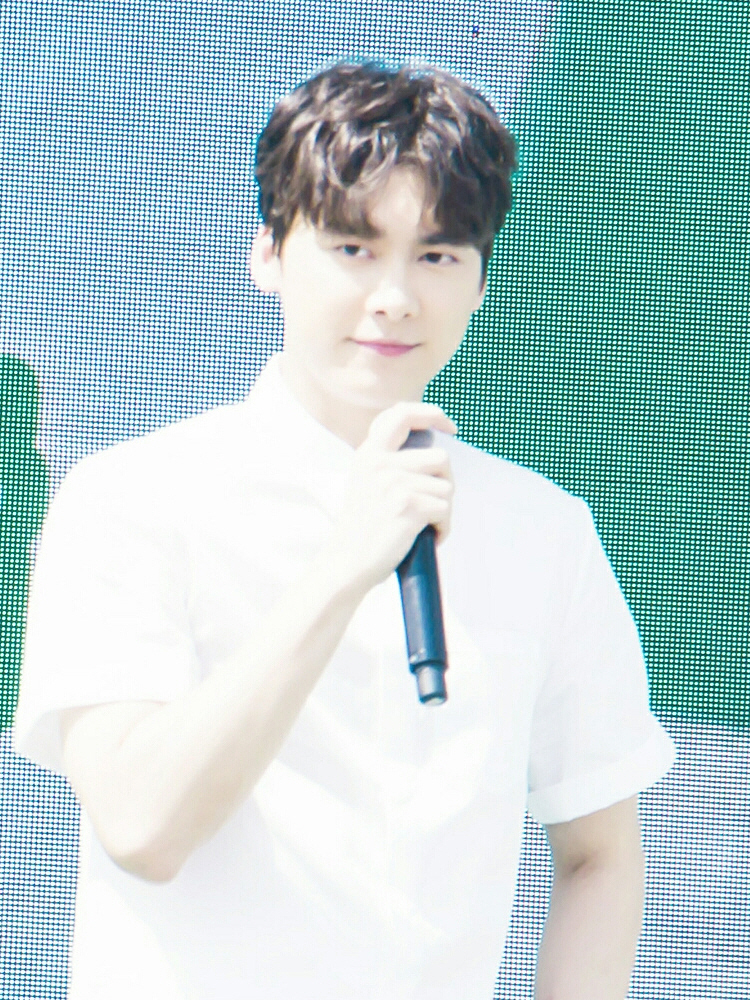
หลี่ อี้เฟิง

| name = หลี่ อี้เฟิง
| image = 【2017.6.10康师傅绿茶活动】 (李易峰) (3).jpg
| birthname = หลี่ อี้เฟิง
| location = เฉิงตู, มณฑลเสฉวน
| othername = เฟิงเฟิง
| occupation = อดีตนักร้อง/นักแสดง
| notable role = มหัศจรรย์กระบี่เจ้าพิภพ (2014)
เฉินเซิน จารชนหน้าหยก|Sparrow (2016)
จูเซียน กระบี่เทพสังหาร (2016)
มหาอำนาจแห่งความลับ (2020)
| homepage =
| ตุ๊กตาทอง =
| สุพรรณหงส์ =
| ชมรมวิจารณ์บันเทิง =
| โทรทัศน์ทองคำ =
| ฉายา = เทพบุตรแห่งชาติ
| ส่วนเกี่ยวข้อง =
หลี่ อี้เฟิง (; ภาษาอังกฤษ: Evan Li; อักษรโรมัน: Li Yi-Feng) เป็นนักร้องและนักแสดงชาวจีนที่มีชื่อเสียงมาก โด่งดังจากบท ไป๋หลี่ถูซู จากละครเรื่องมหัศจรรย์กระบี่เจ้าพิภพ และรับบท อู๋เสีย ในซีรีส์เรื่อง บันทึกจอมโจรแห่งสุสาน (The Lost Tomb) ซึ่งดัดแปลงจากนิยายขายดีของนักเขียนชื่อดัง หนานไพ่ซานซู
หลี่อี้เฟิง เกิดวันที่ 4 พฤษภาคม พ.ศ. 2530 ที่เมืองเฉิงตู มณฑลเสฉวน สาธารณรัฐประชาชนจีน จบการศึกษาจาก Sichuan Normal University ด้านโทรทัศน์และภาพยนตร์ เข้าสู่วงการด้วยการประกวด My Hero ในปี 2007 และคว้ารางวัล "ผู้เข้าประกวดยอดนิยม" จากรายการไปครอง และได้ออกอัลบั้ม 2 ชุด Mr.Child (2009) และ That Song (2010)
ในปี 2014 หลังจากซีรีส์มหัศจรรย์กระบี่เจ้าพิภพออกอากาศในเดือนกรกฎาคม ซีรีส์ประสบความสำเร็จอย่างสูง ทำให้หลี่อี้เฟิงเป็นที่รู้จักในวงกว้างมากขึ้น จนติดอันดับ Vlinkage เว็บจัดอันดับเรตติ้งยอดนิยม อันดับ 1 ติดต่อกัน 78 วัน ทำสถิติสูงสุด 9.8213 และยังติดอันดับการค้นหามากที่สุดติดต่อกัน 100 วันของเซิร์จเอนจิน Baidu นอกจากนั้นเขายังได้รับรางวัลในงานเทศกาลละครของจีน(国剧盛典)ประจำปี 2014 โดยหลี่อี้เฟิงได้รับรางวัลใน 2 สาขา คือ รางวัลนักแสดงชายยอดนิยมของแผ่นดินใหญ่ และรางวัลนักแสดงทรงอิทธิพลในวงการโฆษณา
ในปี 2015 หลี่อี้เฟิงถูกจัดอยู่ใน Top 10 คนดังที่ทรงอิทธิพลในวงการบันเทิงจีนโดยนิตยสาร Forbes China ในลำดับที่ 9 และ Men of the year 2015 by GQ China สาขาบุคคลบันเทิง
ในปี 2016 หลี่อี้เฟิง รับบทนำในละครท็อปเรทติ้ง เฉินเซิน จารชนหน้าหยก ("Sparrow)"เรตติ้งซีรีส์จีนรวมเรื่อง ดังๆ ทำให้ชื่อเสียงของเขายิ่งเพิ่มมากขึ้นในวงกว้าง และได้รับการยอมรับในฝีมือการแสดงมากขึ้น
== ชีวิตในวงการบันเทิง ==
=== 2007–2013: เข้าวงการ สะสมประสบการณ์ ===
ในปี 2007 หลี่อี้เฟิง เข้าวงการและเริ่มมีชื่อเสียงจากการเข้าร่วมประกวดรายการ "My Hero Contest" แม้เขาจะได้เพียงลำดับที่ 8 ในการประกวดครั้งนั้น แต่เขาได้รับความนิยมเป็นอย่างมากระหว่างที่รายการออกอากาศ และทำให้เขาได้รางวัล "ผู้เข้าประกวดยอดนิยม" (The Most Popular Contestant award) 加油好男儿8进6出意外 仅淘汰李易峰一人(组图) จากรายการไปครอง โอกาสในวงการบันเทิงของเขาจึงเปิดกว้างขึ้น เขาได้เดบิวต์ออกซิงเกิ้ลเพลงแรก "The One I Love Hurts Me The Most" และออก EP แรก "Four Leaf Clover" ในเดือนพฤศจิกายน ปีเดียวกันนั้นเอง
หลี่อี้เฟิง เริ่มต้นงานแสดงในปี 2009 กับละครเรื่อง "The Prince of Tennis 2" ซึ่งดัดแปลงมากจากการ์ตูนญี่ปุ่น "The Prince of Tennis" เขาแสดงบท Zuo Bo คือ Saeki Kojirou ในการ์ตูนต้นฉบับ ในปีเดียวกันหลี่อี้เฟิงได้ออกอัลบั้มเพลงเต็มครั้งแรก คือ "Mr Child"
ในปี 2011 เขาเป็นที่รู้จักมากขึ้นจากการรับบท เซี่ยง อวิ่นเชา (Xiang Yunchao) ในละครไต้หวันเรื่อง "Sunny Happiness" ซึ่งเป็นละครฮิต เรทติ้งสูงทั้งในไต้หวันและจีน เขาได้รับรางวัล ดาวรุ่งชายยอดเยี่ยม (The Best New Actor award) จาก China TV Drama Awards จากละครเรื่องนี้เอง และยังเขามีโอกาสได้แสดงภาพยนตร์เป็นครั้งแรก ในภาพยนตร์เรื่อง "Lovesick ร่วมกับ หลิน อีเฉิน|หลินอี้เฉิน และ เฉิน ป๋อหลิน|เฉินป๋อหลิน"
ในปี 2012 หลังจากละครเรื่อง "White Lies" ซึ่งเขารับบทเป็น Jiang Xiyu เด็กหนุ่มออทิสติก ออกอากาศ เขาได้รับคำชมมากในฝืมือการแสดงในเรื่องนี้
ในปี 2013 เขาเล่นละครเรื่อง "The Return of a Princess และได้รับรางวัล ไอดอลนักแสดงยอดเยี่ยม" (The Best Acting Idol award) จาก China TV Drama Awards และ นักแสดงชายยอดนิยม (The Most Popular Actor award) จาก LeTV Awards.
=== 2014–2015: Breakthrough ===
ในปี 2014 ผลงานเปลี่ยนชีวิตของหลี่อี้เฟิง ได้ออกอากาศ นั่นคือ ละครแอคชั่นแฟนตาซี มหัศจรรย์กระบี่เจ้าพิภพ ("Swords of Legends) หรือ กู่เจี้ยนฉีถาน" เขารับบทตัวเอก "คือ "ไป๋หลี่ถูซู"" (Baili Tusu) ละครเรื่องนี้ประสบความสำเร็จมาก ทั้งกระแส และเรทติ้งผู้ชมทางโทรทัศน์ รวมถึงยอดชมออนไลน์ ความนิยมของเขาพุ่งสูงขึ้นอย่างรวดเร็ว และกลายเป็นดาราแถวหน้าในวงการบันเทิงของจีนอย่างสวยงาม หลี่อี้เฟิงเป็นนักแสดงคนแรกที่ได้รับรางวัล the Newcomer award จาก Elle Style Award และเขาได้ออกหนังสืออัตชีวประวัติเล่มแรก "A Once in a Lifetime Moment ในเวลาต่อมา"
หลี่อี้เฟิงรักษาความนิยมของเขาอย่างมั่นคงด้วยละครฮิต อีก 2 เรื่องในปี 2015 คือ ละครพีเรียด ตำนานรักตระกูลน้ำหอม ("Legend of Fragrance) ซึ่งเขาเล่นคู่กับ ถัง เยียน|ถังเยียน" "และ เว็บดราม่า บันทึกจอมโจรแห่งสุสาน (The Lost Tomb" ) ในบท "อู๋เสีย" (Wu Xie) ซึ่งดัดแปลงมาจากนิยายขายดี "Daomu Biji" ในปีเดียวกันเขารับหน้าที่เป็นโปรดิวเซอร์ในรายการวาไรตี้ "Lets Go! Go! Go!"
ภาพยนตร์ของเขา 2 เรื่องต่อมาของเขา คือ "Forever Young" เป็นภาพยนตร์ฝีมือกำกับเรื่องแรกของ เหอ จย่ง (He Jiong) หรือ อาจารย์เหอ พิธีกรชื่อดังจากรายการ Happy Camp และ ภาพยนตร์โรแมนติกดราม่า รักหมดใจนายซุปตาร์ ("Fall in Love Like a Star)" ซึ่งสร้างโดยอิงกระแสคู่ขวัญระหว่าง หลี่อี้เฟิง และหยาง มี่|หยางมี่ จากละคร มหัศจรรย์กระบี่เจ้าพิภพ แน่นอนว่าได้รับเสียงวิจารณ์จากนักวิจารณ์พอสมควร แต่เขาสามารถตีกลับกระแสวิจารณ์ ได้ในเดือนธันวาคม 2015 ด้วยบทสมทบในภาพยนตร์ทำเงิน "Mr. Six" ของผู้กำกับดัง กวน หู (Guan Hu) หนังทำรายได้เป็นอันดับ 1 ของ Box office จีน และได้รับเสียงวิจารณ์ที่ดี หลี่อี้เฟิงคว้ารางวัล นักแสดงสมทบชายยอดเยี่ยม Best Supporting Actor award จากเวทีใหญ่สายภาพยนตร์อย่าง 33rd Hundred Flowers Awards ได้จากบทบาทในเรื่องนี้ด้วย
เพลงประกอบภาพยนตร์เรื่อง รักหมดใจนายซุปตาร์ ("Fall in Love Like a Star)" "Please Contact Me" ซึ่งหลี่อี้เฟิง ขับร้องเองนั้น ยังได้ไอดอลสาวชื่อดังจากเกาหลีใต้ ยุนอา (Yoona) Girls' Generation มาเป็นนางเอก MV Yoona And Li Yi Feng Are Lost Couple In “Please Contact Me” MV
จากความสำเร็จของเขา หลี่อี้เฟิงได้รับการจัดอันดับ อยู่ในลำดับที่ 9 ของคนดังผู้ทรงอิทธิพลในวงการบันเทิงของจีน Forbes Chinese Celebrity list 2015 ด้วยมูลค่าทางการตลาดราวๆ 69 ล้านหยวน (10.5 ล้านดอลลาร์ หรือ 9.6 ล้านยูโร) และเขายังได้รับการยกย่องเป็น "Most Commercially Valuable Celebrity" จาก "CBN Weekly" อีกด้วย
=== 2016–present: Mainstream popularity ===
ในปี 2016 เขารับบทนำ "จางเสี่ยวฝาน" และ"กุ่ยลี่" (Zhang Xiaofan / Gui Li) ในละครเรื่อง จูเซียน กระบี่เทพสังหาร ภาค 1, 2 "(Noble Aspirations, The Legend of Chusen)" ซึ่งดัดแปลงมาจากนิยายดัง "Zhu Xian ร่วมกับ เจ้า ลี่อิ่ง|จ้าวลี่อิง และ หยางจื่อ" ละครได้รับกระแสชื่นชมที่ดี และมียอดเข้าชมมากกว่า 2.8 หมื่นล้าน เป็น 1 ในละครซึ่งมียอดเข้าชมสูงสุด
จากนั้นเขารับเล่นละครพีเรียด ปี ค.ศ. 1940 แนวจารชนสายลับ เฉินเซิน จารชนหน้าหยก ("Sparrow)" ในบท "เฉินเซิน" (Chen shen) ตัวเอกของเรื่อง ละครเรื่องนี้ประสบความสำเร็จมาก ได้รับคำวิจารณ์ที่ดีทั้งในด้านการแสดงและบทละคร เป็นละครที่ทำเรทติ้งได้สูงที่สุด ในละครแนวสงครามตั้งแต่อดีตจนถึงปัจจุบัน โดยทำเรทติ้งระหว่างออกอากาศสูงที่สุดได้ถึง 2.46 หลี่อี้เฟิงสามารถคว้ารางวัล นักแสดงชายยอดเยี่ยม (The Best Actor award) จากเวทีใหญ่ China TV Golden Eagle Award ได้จากละครเรื่องนี้ด้วย
ในปี 2017 หลี่อี้เฟิง รับบทนำ "ฟางมู่" (Fang Mu) ในภาพยนตร์แนวอาชญากรรม "Guilty of Mind" ซึ่งดัดแปลงมาจากนิยาย "Evil Minds" โดย Lei Mi ปีนี้เขาอยู่ในลำดับที่ 11 Forbes Chinese Celebrity list 2017 ด้วยมูลค่าทางการตลาดราวๆ 100 ล้านหยวน
ในปี 2018 เขารับแสดงภาพยนตร์แอคชั่นผจญภัย เจิ้งไค ฮีโร่เกรียนกู้โลก ("Animal World) ดัดแปลงมาจากการ์ตูนญี่ปุ่น" ไคจิ กลโกงเกมมรณะ ("Ultimate Survivor Kaiji)" ในบท "เจิ้งไคซือ" (Zheng Kaisi) หนังได้รับกระแสวิจารณ์ที่ดี เปิดตัวสัปดาห์แรกที่จีนด้วยรายได้กว่า 1 พันล้านบาท เป็นภาพยนตร์ทำเงินอันดับ 1 ในสัปดาห์แรกที่เข้าฉาย
ต้นปี 2020 ละครโรแมนติกดราม่า "Wait in Beijing" ออกอากาศในวันที่ 23 กุมภาพันธ์ เป็นผลงานทางจอแก้วในรอบ 3 ปีของเขา และละครพีเรียดตำรวจสายลับ มหาอำนาจแห่งความลับ ("Fearless Whispers)" ออกอากาศในวันที่ 6 พฤศจิกายน ได้รับกระแสตอบรับดีมาก ทำเรตติ้งเป็นอันดับ 1 ตลอดระยะเวลาออกอากาศ หลี่อี้เฟิง ติดอันดับ 1 ชาร์ตดัชนีนักแสดง Vlinkage ตั้งแต่วันแรกที่ละครออกอากาศจนละครจบ และเป็นลำดับ 1 ของชาร์ต Datawin 2020 สาขานักแสดงละครพีเรียด2020年度年代剧演员景气指数TOP20 李易峰
ในปี 2021 ละครแนวกองกำลังจรวดเรื่องแรกของจีน "The Glory of Youth" อำนวยการสร้างโดย People's Liberation Army Rocket Force ซึ่งเขานำแสดง ออกอากาศตอนแรกในวันที่ 13 เมษายน 2021 และภาพยนตร์ "The Pioneer (ภาพยนตร์ 2021)|The Pioneer" ซึ่งเขารับบทท้าทายความสามารถ เป็นบุคคลสำคัญในประวัติศาสตร์ของจีน อดีตประธานาธิบดี "เหมา เจ๋อตง" เข้าฉายในวันที่ 1 กรกฎาคม 2021
ต้นปี 2022 "กระจกสองนครา" "(Mirror: A Tale of Twin Cities)" ละครพีเรียดแฟนตาซีฟอร์มยักษ์ ซึ่งเขารับบทนำ "ซูหมอ" (Su Mo) จ้าวสมุทร ได้ฤกษ์ออกอากาศในวันที่ 16 มกราคม 2022 镜·双城 (2022年游达志执导的电视剧) โดยกระจกสองนคราเป็นละครทำเงินสูงสุดอันดับ 2 ปี 2021 ของค่ายละครยักษ์ใหญ่ Huace และเป็นซีรีส์ที่มียอดผู้ชมแอคทีฟสูงเป็นลำดับที่ 2 ของ Youku และ อันดับที่ 4 ของ Tencent จากไตรมาสแรกปี 2022
และเขายังรับบทนำในซีรีส์แนวสืบสวนอาชญากรรมเรื่องใหม่ ในโปรเจ็กต์ Light on series จาก อ้ายฉีอี้|iQiyi ""คืนชำระแค้น" (Day Breaker)" โดยมีกำหนดออกอากาศวันที่ 22 พฤษภาคม 2022
==ผลงานด้านการแสดง==
=== ภาพยนตร์ ===
| class="wikitable sortable"
!ปี
!ชื่อเรื่อง
!ชื่อเรื่องภาษาจีน
!บทบาท
! class="unsortable" |อ้างอิง
|-
|2011
|"Lovesick"
|恋爱恐慌症
|ชุย อ้ายหลุน
Cui Ailun
|
|-
| rowspan="3" |2015
|"Forever Young"
|栀子花开
|สวี่ นั่ว
Xu Nuo
|
|-
|รักหมดใจนายซุปตาร์
"Fall in Love Like a Star"
|怦然星动
|ซู ซิงหยู
Su Xingyu
|ปิ๊งรักซุปเปอร์สตาร์ ซับไทย
|-
|"Mr. Six"
|老炮儿
|จาง เสี่ยวโป
Zhang Xiaobo
|
|-
| rowspan="2" |2017
|ฟางมู่ เจาะจิตฆาตกร
"Guilty of Mind"
|心理罪
|ฟาง มู่
Fang Mu
|
|-
|"The Founding of an Army"
|建军大业
|เหอ ฉางกง
He Changgong
|รับเชิญ
|-
|2018
|เจิ้งไค ฮีโร่เกรียนกู้โลก
"Animal World"
|动物世界
|เจิ้ง ไคซือ
Zheng Kaisi
|
|-
|2020
|"My People My Hometown"
ตอน The Last Class
|我和我的家乡《最后一课》
|เจียง เสี่ยวเฟิง
Jiang Xiaofeng
|รับเชิญ Li Yifeng has been officially announced as the cast for the movie 《我和我的家乡》 My People My Homeland
|-
|2021
|"The Pioneer (ภาพยนตร์ 2021)|The Pioneer"
|革命者
|เหมา เจ๋อตง
Mao Zedong
| 感谢你们的相信，让今天的中国自信！革命者首支预告
|-
|TBA
|"Playground"
|操场
|จง เฉ่าปิน
Zong Shaobin
|
|
=== Television series ===
| class="wikitable sortable"
!ปี
!ชื่อเรื่อง
!ชื่อเรื่องภาษาจีน
!บทบาท
!ช่อง
! class="unsortable" |อ้างอิง
|-
|2009
|ปริ๊นซ์ ออฟ เทนนิส 2
"The Prince of Tennis 2"
|加油! 网球王子 II
|สั่ว โป๋
Zuo Bo
|Dragon TV
|
|-
|2010
|"Happy & Love Forever"
|幸福一定强
|ลู่ เซิน
Lu Shen
|Anhui TV
|
|-
|2011
|รักหลอก หลอกให้ปิ๊งรัก
"Sunny Happiness"
|幸福最晴天
|เซี่ยง อวิ่นเชา
Xiang Yunchao
|Anhui TV, CTV
|
|-
| rowspan="4" |2012
|"White Lies"
|真爱谎言
|เจียง ซีหยู่
Jiang Xiyu
|Jiangxi TV, CTi
|
|-
|"Happy Michelin Kitchen"
|幸福三颗星
|เซี่ยง อวิ่นเชา
Xiang Yunchao
|Anhui TV, CTV
|รับเชิญ
|-
|"Bounty Hunter"
|赏金猎人
|อวี้ ไท่
Yu Tai
| rowspan="2" |Hunan Television|Hunan TV
|
|-
|"Love Actually"
|爱的蜜方
|เฉิน ลี่หยาง
Chen Liyang
|
|-
|2013
|"Daughter back"
"The Return of a Princess"
|千金归来
|หลิน ฮ่าว
Lin Hao
|Dragon TV
|
|-
| rowspan="3" |2014
|มหัศจรรย์กระบี่เจ้าพิภพ
"Swords of Legends"
|古剑奇谭
|ไป๋หลี่ ถูซู
Baili Tusu
|Hunan TV
|
|-
|"Tiny Times"
|小时代之折纸时代
|เจี่ยน ซี
Jian Xi
|Youku
|
|-
|ลิขิตหัวใจยัยตัวยุ่ง
"The Joyfully Pretty Enemy"
|欢天喜地俏冤家
|เฉิน ซานลิ่ว
Chen Sanliu
|ซีซีทีวี 8|CCTV-8
|
|-
| rowspan="2" |2015
|ตำนานรักตระกูลน้ำหอม
"Legend of Fragrance"
|活色生香
|นิ่ง จื้อหยวน
Ning Zhiyuan
|Hunan TV
|
|-
|บันทึกจอมโจรแห่งสุสาน
"The Lost Tomb"
|盗墓笔记
|อู๋ เสีย
Wu Xie
|อ้ายฉีอี้|iQiyi
|
|-
| rowspan="3" |2016
|จูเซียน กระบี่เทพสังหาร
"Noble Aspirations"
|青云志
|จาง เสี่ยวฝาน
Zhang Xiaofan
| rowspan="2" |Hunan TV
|
|-
|เฉินเซิน จารชนหน้าหยก
"Sparrow"
|麻雀
|เฉิน เซิน
Chen Shen
|
|-
|จูเซียน กระบี่เทพสังหาร|จูเซียน กระบี่เทพสังหาร 2
"Noble Aspirations 2"
|青云志2
|จาง เสี่ยวฝาน / กุ่ย ลี่
Zhang Xiaofan / Gui Li
|Beijing TV
|
|-
| rowspan="2" |2020
|"Wait in Beijing"
|我在北京等你
|สวี่ เทียน
Xu Tian
|Zhejiang TV
Jiangsu TV
|
|-
|มหาอำนาจแห่งความลับ
"Fearless Whispers"
|隐秘而伟大
|กู้ เย่าตง
Gu Yaodong
|ซีซีทีวี 8|CCTV-8
| หลี่อี้เฟิง จินเฉิน เริ่มปฏิบัติภารกิจอันระทึกขวัญ | มหาอำนาจแห่งความลับ
|-
|2021
|"The Glory of Youth"
|号手就位
|เซี่ย จั๋ว
Xia Zhuo
|Zhejiang TV
Jiangsu TV
|这次我真的送快递了号手就位定档 4月13日啦
|-
| rowspan="2" |2022
|กระจกสองนครา
"Mirror: A Tale of Twin Cities"
|镜·双城
|ซู หมอ / ฉุนหวง
Su Mo / ChunHuang
|เทนเซ็นต์|Tencent
|"กระจกสองนครา | Mirror: Twin Cities"
|-
|คืนชำระแค้น
"Day Breaker"
|暗夜行者
|ลั่ว เสียง / เฉิน ม่อ
Luo Xiang / Chen Mo
|อ้ายฉีอี้|iQiyi
|
|-
|
=== วาไรตี้โชว์ ===
| class="wikitable sortable"
!ปี
!ชื่อรายการ
!ชื่อรายการภาษาจีน
!บทบาท
!ช่อง
! class="unsortable" |อ้างอิง
|-
|2018
|"Dunk of China"
|这！就是灌篮
| rowspan="3" |Cast member
|Youku
|
|-
|2019
|"Game On"
|我要打篮球
|เทนเซ็นต์ วิดีโอ|Tencent Video
|
|-
|2021
|"The Hero"
|最后的赢家
|อ้ายฉีอี้|iQiyi
|
|
==ผลงานเพลง==
=== อัลบั้ม ===
| class="wikitable"
!Year
!English title
!Chinese title
!Release date
!Label
!Notes/Ref.
|-
|2007
|"Four Leaf Clover"
|四叶草
|November 19, 2007
|
|
|-
|2008
|"Ferris Wheel"
|摩天轮
|July 20, 2008
|EQ Record
|
|-
|2009
|"Mr. Child"
|小先生
|May 17, 2010
|EQ Record
|
|-
|2010
|"That Song"
|那首歌
|October 29, 2010
|EQ Record
|
|-
|2014
|"Yifeng's Love Letter"
|易峰情书
|November 10, 2014
|Sony Music Entertainment
|
|-
|2019
|"Dream Visit"
|
|April 24, 2019
|
|
|
=== ซิงเกิ้ล ===
| class="wikitable"
!Year
!English title
!Chinese title
!Album
!Notes/Ref.
|-
|2007
|"The One I Love Hurts Me The Most"
|我爱的人伤我最深
|"Banquet"
|
|-
| rowspan="3" |2008
|"To Shine Brilliantly"
|大放异彩||
|Olympic theme song
with Hu Haiquan
|-
|"Little Girl Don't Cry"
|娃娃不哭||
|เพลงการกุศลช่วยผู้ประสบภัยแผ่นดินไหว
เนื้อร้อง โดย หลี่อี้เฟิง
|-
|"Believe in Love"
|相信爱||
|เพลงการกุศลช่วยผู้ประสบภัยแผ่นดินไหว
|-
|2012
|"Underworld"
|江湖
|"Bounty Hunter OST"
|
|-
| rowspan="4" |2014
|"Sword Wound"
|剑伤
| rowspan="2" |"มหัศจรรย์กระบี่เจ้าพิภพ|Swords of Legends OST"
|
|-
|"Sword of Heart"
|剑心
|
|-
|"Warm Heart Stings"
|心如玄铁
|"ตำนานรักตระกูลน้ำหอม|Legend of Fragrance OST"
|
|-
|"What I Want, I Want It Now"
|我要的现在就要
|"Choice OST"
|
|-
| rowspan="4" |2015
|"Goodbye Goodbye"
|再见再见
| rowspan="2" |"Forever Young OST"
|
|-
|"In a Rare You"
|年少有你
|
|-
|"Please Contact Me"
|请跟我联络
|"Fall in Love Like a Star OST"
| 李易峰《请跟我联络》MV携允儿共谱恋曲
|-
|"The Price of Love"
|爱的代价
|"Mr Six OST"
|ร่วมกับ Feng Xiaogang
|-
|2016
|"Time Cracks"
|时间裂缝
|"จูเซียน กระบี่เทพสังหาร|Noble Aspirations 2 OST"
|
|-
|2017
|"Love in the Spring Bud"
|爱在春蕾||
|Spring Bud Project theme song
with Hao Wei
|-
| rowspan="2" |2018
|"Role"
|角色||
|เนื้อร้องโดย หลี่อี้เฟิง และ Lexie Liu
|-
|"Tiny Yet Great"
|渺小却伟大||
|
|-
|2019
|"Youth Rave It Up"
|青春跃起来||
|Performance for CCTV Spring Gala
with Zhu Yilong
|-
|2020
|"Dance With Me"
|与我共舞||
|Feat. Mosaic 与我共舞-李易峰;马赛克乐队mosaic
|-
|2022
|"Flashbacks Of Life"
|倒敘的生活
|TBA
|
|-
|
== รางวัลที่ได้รับ และเสนอชื่อเข้าชิง ==
| class="wikitable"
! colspan="6" |Major awards
|-
!ปี
!รางวัล
!ประเภทรางวัล
!ผลงาน
!ผลรางวัล
!อ้างอิง
|-
| rowspan="1" |2015
|17th Huading Awards
|Best Actor (Ancient Drama)
|"มหัศจรรย์กระบี่เจ้าพิภพ|Swords of Legends"
|
|
|-
| rowspan="2" |2016
|33rd Hundred Flowers Awards
|Best Supporting Actor
| rowspan="2" |"Mr. Six"
|
|
|-
|16th Chinese Film Media Awards
|Most Anticipated Actor
|
|
|-
| rowspan="3" |2017
| rowspan="2" |22nd Huading Awards
|Best Actor
| rowspan="2" |"จูเซียน กระบี่เทพสังหาร|Noble Aspirations"
|
| rowspan="2" |
|-
|Top 10 Audience's Favorite TV Star
|
|-
|27th Zhejiang TV Peony Awards
|Outstanding Actor
| rowspan="3" |"Sparrow (TV series)|Sparrow"
|
|
|-
| rowspan="4" |2018
|29th China TV Golden Eagle Award
|Best Actor
|
| rowspan="2" |
|-
|12th China Golden Eagle TV Arts Festival
|Most Popular Actor
|
|-
|15th Guangzhou Student Film Festival
|Most Popular Actor
| rowspan="2" |"Animal World (film)|Animal World"
|
|
|-
|5th Beijing Youth Film Festival
|Popularity Award
|
|
|-
|2020
|7th The Actors of China Award Ceremony
|Best Actor (Emerald)
|"Wait in Beijing, มหาอำนาจแห่งความลับ|Fearless Whispers"
|
| ขอแสดงความยินดีกับ #หลี่อี้เฟิง ได้รับรางวัลนักแสดงยอดเยี่ยมแห่งปี วันนี้ในงาน The Actors of China ครั้งที่ 7
|-
! colspan="6" |รางวัลด้านภาพยนตร์ และโทรทัศน์
|-
| rowspan="2" |2011
|Youku Television Index Awards
|New All-Rounded Idol Award
| rowspan="2" |"Sunny Happiness"
|
|
|-
|3rd China TV Drama Awards
|Best New Actor
|
|
|-
| rowspan="2" |2013
|4th 4th LeTV Movie and Drama Awards
|Most Popular Actor
| rowspan="2" |"Daughter's Return"
|
|
|-
|5th China TV Drama Awards
|Best Acting Idol
|
|
|-
| rowspan="4" |2014
|4th iQiyi All-Star Carnival
|Most Popular Actor (Mainland China)
| rowspan="4" |"มหัศจรรย์กระบี่เจ้าพิภพ|Swords of Legends"
|
|
|-
| rowspan="2" |6th China TV Drama Awards
|Most Popular Actor (Mainland China)
|
| rowspan="2" |
|-
|Most Commercially Valuable Actor
|
|-
|Baidu Entertainment Hot Point
|Most Popular Actor
|
|
|-
| rowspan="5" |2016
|China Original Literature Billboard Awards
|Best Actor
|"จูเซียน กระบี่เทพสังหาร|Noble Aspirations"
|
|
|-
| rowspan="2" |10th Tencent Video Star Awards
|Most Popular TV Actor
|"จูเซียน กระบี่เทพสังหาร|Noble Aspirations", "เฉินเซิน จารชนหน้าหยก|Sparrow"
|
| rowspan="2" |
|-
|VIP Star of the Year
|
|
|-
|8th China TV Drama Awards
|Artist of the Year
| rowspan="2" |"เฉินเซิน จารชนหน้าหยก|Sparrow"
|
|
|-
|16th New & Sharp Top List
|Artist of the Year
|
|
|-
! colspan="6" |รางวัลด้านงานเพลง
|-
| rowspan="2" |2008
|6th Southeast Music Chart Awards
|Best Newcomer (Mainland China)
| rowspan="3" |"Ferris Wheel"
|
|
|-
|1st New Artist Awards of Top Chinese Music Chart
|Best Newcomer EP
|
|
|-
|2009
|Music Radio China Top Chart Awards
|Campus Popularity Award
|
|
|-
| rowspan="1" |2010
|CCTV-MTV Music Awards
|Most Promising Artist
|"Mr. Child"
|
|
|-
|2016
|10th MIGU Music Awards
|Top Ten Golden Songs
|"Please Contact Me"
|
|
|-
! colspan="6" |รางวัลด้านอื่นๆ
|-
|2012
|MSN Fashion Party
|New Artist Award
|
|
|
|-
|2013
|Chinese Campus Art Glory Festival
|Most Popular Actor
|
|
|
|-
| rowspan="4" |2014
|11th Elle Style Awards
|Newcomer Award
|
|
|
|-
|Bazaar Men of the Year Awards
|Most Attractive Celebrity
|
|
|
|-
|11th Man At His Best Awards
|New Forces Award
|
|
|
|-
|Baidu Entertainment Hot Point
|Top Ten People in the Spotlight
|
|
|
|-
|2015
|GQ China Men of the Year Awards
|Trendy Artist of the Year
|
|
|
|-
| rowspan="3" |2016
|Style Icon Asia Awards
|Style Icon Award
|
|
|
|-
|Weibo Fan Festival
| rowspan="2" |Person of the Year
|
|
|
|-
|Baidu Entertainment Awards
|
|
|
|-
|2017
|2nd Weibo Movie Awards Ceremony
|Most Anticipated Film Male God
|
|
|
|-
| rowspan="5" |2018
|Weibo Awards Ceremony
|Hot Search Artist
|
|
|
|-
|3rd Weibo Movie Awards Ceremony
|Breakthrough Performance Award
|
|
|
|-
|Cosmo Beauty Ceremony
|Beautiful Idol
|
|
|
|-
|L'Officiel Night
|Generation Transformation Award
|
|
|
|-
|Jinri Toutiao Awards
|Most Powerful Actor
|
|
|
|-
| rowspan="2" |2019
|Weibo Awards Ceremony
|Person of the Year
|
|
|
|-
|GQ China’s 10th Anniversary 2019
|Goodwill Ambassador|Men of the Year
|
|
|
|-
|2020
|GQ China Men of the Year Awards
|Upward Power Actor of the Year
|
|
| #智族GQ MOTY年度人物# 20:48，@李易峰 确认了他的红毯照​​​​
|-
| rowspan="3" |2021
|Tencent Entertainment White Paper Awards
|Praiseworthy Artist of the Year
|
|
| 李易峰 在流量快速更迭的时代中坚持本心 @李易峰 获得2020 腾讯娱乐白皮书#口碑价值艺人!
|-
|Douyin Star Motion Night Awards
|Warm Star of the Year
|
|
|
|-
|Huasheng Media Fashion Culture Awards
|Influential Award of the Year
|
|
| Congratulations to Li YiFeng for winning Influential Award of the Year
|-
|2022
|Weibo Movie Night 2022
|Attracts The Most Attention Actor of the Year
|
|
|
|
===โฆษณา===
===พรีเซ็นเตอร์/โฆษณา===
| class="wikitable"
!ปี
!แบรนด์สินค้า
!สินค้า
!หมายเหตุ
|-
|2007
|Chengdu Food Festival 2007
|
|
|-
| rowspan="3" |2008
|QQ Three Kingdoms
|"เกมออนไลน์ คิวคิว ซานกว๋อ"
|
|-
|Tianjin Eye Ferris wheel
|เทียนจินอาย
|
|-
|Samsung
|Samsung J808E
|
|-
| rowspan="4" |2014
|《易信》YiXin
|แอปพลิเคชันมือถือ
|
|-
|《盜墓筆記》"Tomb" hand tour
|แอปพลิเคชันเกม
|
|-
|《QQ浏览器》
|QQ browser
|
|-
|OPPO
|OPPO N3
|
|-
| rowspan="17" |2015
|LYNX
|ครีมอาบน้ำ
|
|-
|Lays
|มันฝรั่งทอดกรอบ
|
|-
|《康师傅绿茶》Kangshifu
|ชาเขียว
|
|-
|《特步》Xtep
|เสื้อผ้าและอุปกรณ์กีฬา
|
|-
|《蒙牛 真果粒 》Mingniu ZhenGuoLi
|นมผลไม้เจินกั่วลี่
|ร่วมกับ จ้าวลี่อิง
|-
|Shu Uemura
|คลีนซิ่งออยล์
|
|-
|Pepsi
|น้ำอัดลม
|
|-
|Dove Chocolate
|ช็อคโกแลต
|ร่วมกับ Angelababy
|-
|Metersbonwe
|แฟชั่นแบรนด์
|ร่วมกับ Jay Chou
|-
|OPPO
|OPPO R5
|
|-
|TAGHeuer
|นาฬิกา
|
|-
|Angry Birds 2
|แอปพลิเคชันเกม
|
|-
|《蘑菇街》 MOGU Street
|แพลทฟอร์ม อี - คอมเมิร์ช
|
|-
|"Tomb S" 3D Game
|เกมออนไลน์
|
|-
|Stride
|หมากฝรั่ง
|
|-
|Canon
|กล้องถ่ายรูป EOS M
|
|-
|Forevermark
|เครื่องประดับ
|
|-
| rowspan="7" |2016
|《蒙牛》Mingniu 0脂肪才go畅
|นมเปรี้ยว go畅
|
|-
|OLAY
|ครีมบำรุงผิว
|
|-
|《搜狐新闻》 Sohu News
|เว็บไซต์ข่าว
|ร่วมกับ ลู่หาน หวังข่าย จ้าวลี่อิง
|-
|Qing Yun Zhi Game
|แอปพลิเคชันเกม
|ร่วมกับ จ้าวลี่อิง
|-
| rowspan="2" |OPPO
|OPPO R7
|
|-
|OPPO R9
|
|-
|《林氏木業》LinShiMuYe
|เฟอร์นิเจอร์
|
|-
| rowspan="7" |2017
|China Children and Teenagers Foundation
|Spring Bud Project
|
|-
| rowspan="2" |OPPO
|OPPO R9s
|
|-
|OPPO R11
|
|-
|Armani Exchange
|แฟชั่นแบรนด์
|
|-
|《荔枝FM》 Lychee FM
|แอปพลิเคชัน วิทยุออนไลน์
|
|-
|Nescafe
|กาแฟสำเร็จรูป
|
|-
|SKECHERS
|รองเท้าแฟชั่น และกีฬา
|
|-
| rowspan="11" |2018
| rowspan="2" |OPPO
|OPPO R11s
|
|-
|OPPO R15
|
|-
|《民生信用卡》Minsheng Credit card
|บัตรเครดิต
|
|-
|《騰訊微視》 Tencent App
|แอปพลิเคชัน
|
|-
|Jaybird
|หูฟัง
|
|-
|TAGHeuer
|นาฬิกา
|
|-
|Herborist
|ครีมบำรุงผิว
|
|-
|Skyworth TV
|โทรทัศน์
|
|-
|Samsonite
|กระเป๋าเดินทาง
|
|-
|Proya
|เครื่องสำอาง
|
|-
|Baidu App
|แอปพลิเคชัน
|
|-
| rowspan="8" |2019
|《竹叶青峨眉高山绿茶》ZhuYeQing
|ใบชา
|
|-
|TAGHeuer
|นาฬิกา
|
|-
|Proya
|เครื่องสำอาง
|
|-
|《六福珠宝》 Lukfook Jewelry
|เครื่องประดับ
|
|-
| rowspan="4" |OPPO
|OPPO R17 Pro
|
|-
|OPPO Reno 5G
|
|-
|OPPO Reno 2
|
|-
|OPPO Reno 3 Pro
|
|-
| rowspan="11" |2020
|HUGO BOSS
|แฟชั่นแบรนด์
|
|-
|3CE
|เครื่องสำอาง
|
|-
|AUDI
|รถยนต์ AUDI A4
|
|-
| rowspan="3" |OPPO
|OPPO Find X2
|
|-
|OPPO Reno 4 Pro
|
|-
|OPPO Reno 5, 5 Pro
|
|-
|Bioderma
|คลีนซิ่งวอเตอร์
|
|-
|Sensodyne
|ยาสีฟัน
|
|-
|《蒙牛 真果粒 》Mingniu ZhenGuoLi
|นมผลไม้ เจินกั่วลี่
|
|-
|KOBACH
|เครื่องครัว
|
|-
|《First Aid Beauty 急救美人》
|เครื่องสำอาง
|
|-
| rowspan="10" |2021
|《猎聘APP》Liepin APP
|แอปพลิเคชัน
|
|-
|ASICS
|เสื้อผ้าและอุปกรณ์กีฬา
|
|-
|Budweiser
|เบียร์ Budweiser Supreme
|
|-
|PANERAI
|นาฬิกา
|
|-
|L'Oreal Paris
|สกินแคร์
|
|-
|《王力安防》WONLY
|ประตูและอุปกรณ์นิรภัย
|
|-
|《京都念慈菴》Nin Jiom เนียมฉื่ออำ
|ยาและลูกอมสมุนไพรตราลูกกตัญญู
|
|-
|YAYA 鸭鸭
|เสื้อกันหนาว
|
|-
|PRADA
|แฟชั่นแบรนด์
|
|-
|Rémy Martin
|แชมเปญ Rémy Martin XO
|
|-
|2022
|Honma
|อุปกรณ์กอล์ฟ
|
|
==อ้างอิง==
==แหล่งข้อมูลอื่น==
*
*
หมวดหมู่:นักร้องจีน
หมวดหมู่:นายแบบจีน
หมวดหมู่:นักแสดงภาพยนตร์ชายชาวจีน
หมวดหมู่:นักแสดงละครโทรทัศน์ชายชาวจีน